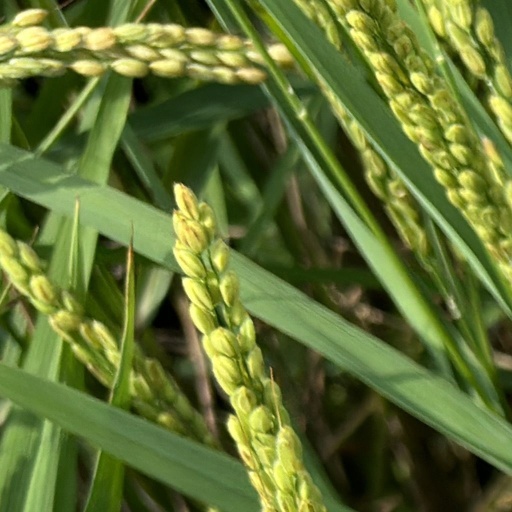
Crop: rice